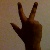
The image shows a hand gesture representing the number 3 in Indian Sign Language.